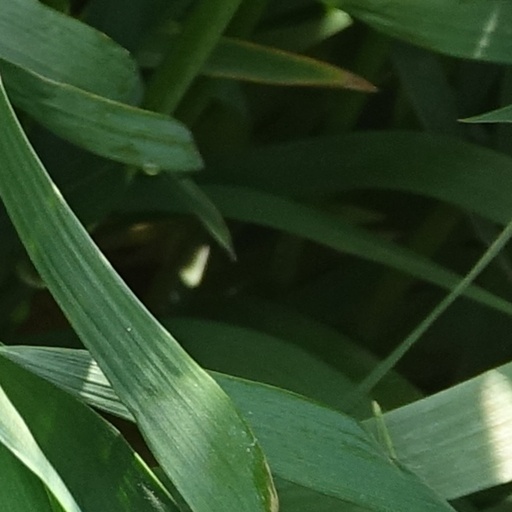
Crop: wheat